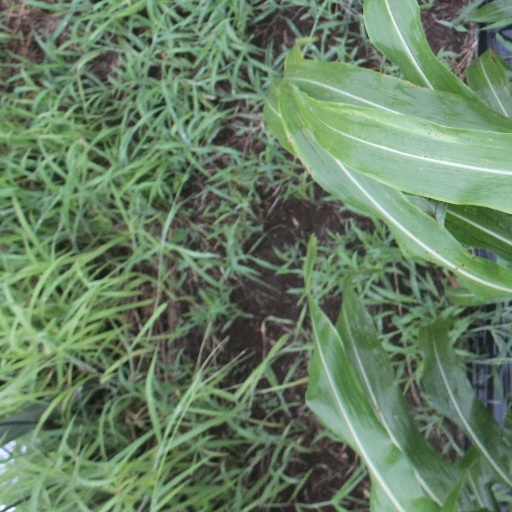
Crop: sorghum